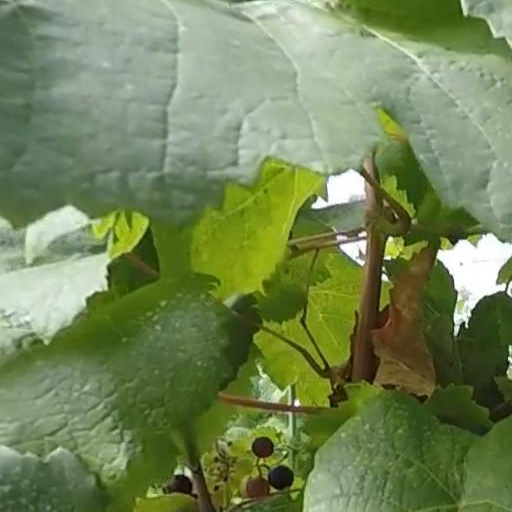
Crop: grape